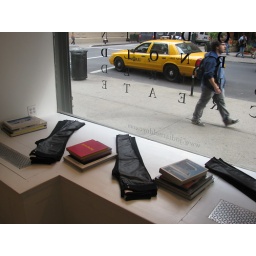
Leather leggings and art/fashion photography books in the window display.